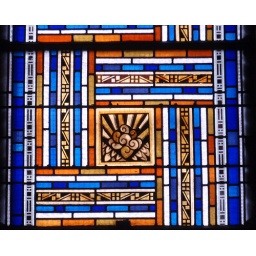
Stained glass window with stylized leaf design in the center